Southport

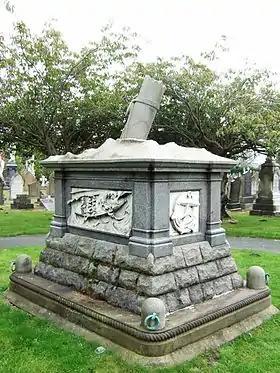
Memorial to the crew of the "Eliza Fernley" lifeboat, in Duke Street Cemetery

Southport Pier is referred to as the first true "pleasure pier", being one of the earliest pier structures to be erected using iron. A design from James Brunlees was approved at a cost of £8,700 and on 4 August 1859 a large crowd witnessed the driving home of the first support pile. The opening of the pier was celebrated on 2 August 1860.